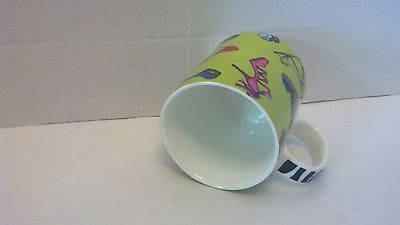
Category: mug